Shore Theater

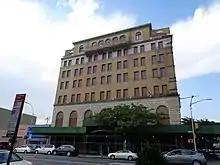
Southern facade of the Shore Theater. From bottom to top: the ground floor, double-height piano nobile, four levels of offices, and the attic

The building was sold in 1978 or 1979 to Kansas Fried Chicken owner Horace Bullard, who had bought numerous properties in Coney Island. Bullard unsuccessfully tried to renovate the theater into a hotel and casino. Despite the redevelopment of Coney Island in the early 2000s, the Shore Theater was not developed and continued to rot. Squatters and graffiti writers started to frequent the structure, and while the electricity still worked, the floor was littered with rubble, according to pictures taken in 2006 by area historian Charles Denson. Few people were allowed inside the building, which was heavily guarded; security was increased after a blogger was able to break in and take several images of the building. The theater was made an official city landmark by the New York City Landmarks Preservation Commission in 2010.